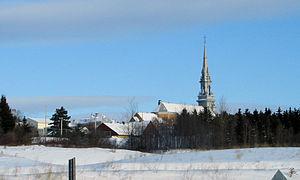
Saint-Louis-du-Ha! Ha! est une municipalité de paroisse dans la municipalité régionale de comté du Témiscouata au Québec, située dans la région administrative du Bas-Saint-Laurent.
Le Témiscouata est une municipalité régionale de comté du Québec, dans la région administrative du Bas-Saint-Laurent, créée le 1ᵉʳ janvier 1982. Son chef-lieu est la ville de Témiscouata-sur-le-Lac. D'une superficie de 3 921 km², elle est composée de 19 municipalités : 3 villes, 11 municipalités et 5 paroisses avec une population totale de 21 993 habitants, en 2005. Son préfet actuel est Guylaine Sirois.